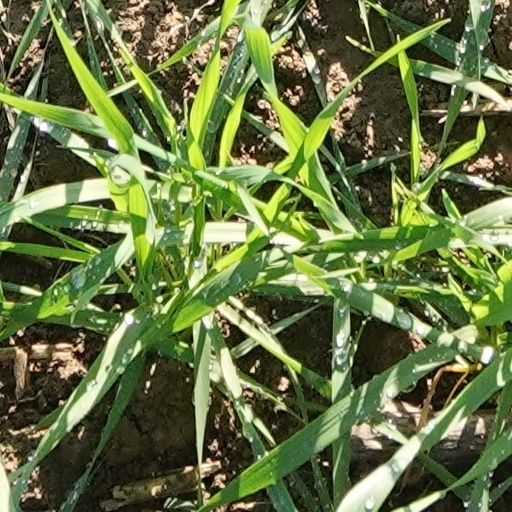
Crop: wheat